List of causes of death by rate

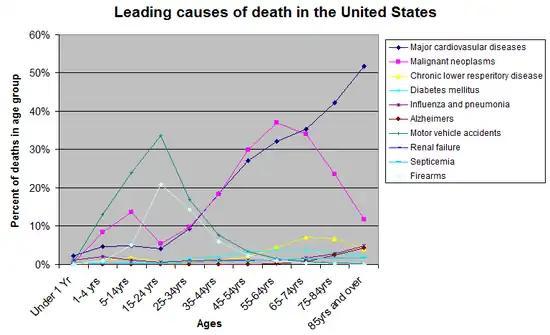
Leading causes of death in the United States, as percentage of deaths in each age group. Perinatal mortality (<1yrs of age) seldom falls in any of these causes.

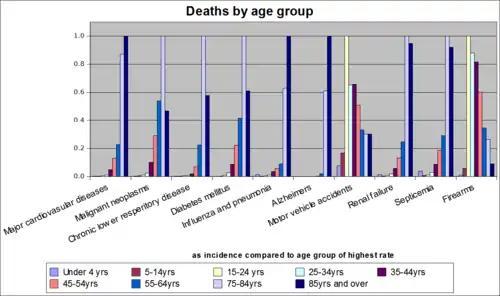
Death by age group as rate compared to the age group with highest rate

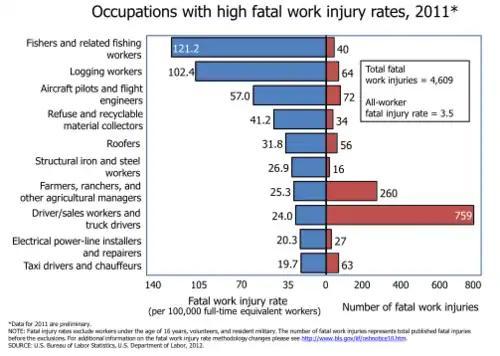
Selected occupations with high fatality rates, 2011, in the United States

With an average of 123.6 deaths per 100,000 from 2003 through 2010 the most dangerous occupation in the United States is the cell tower construction industry.